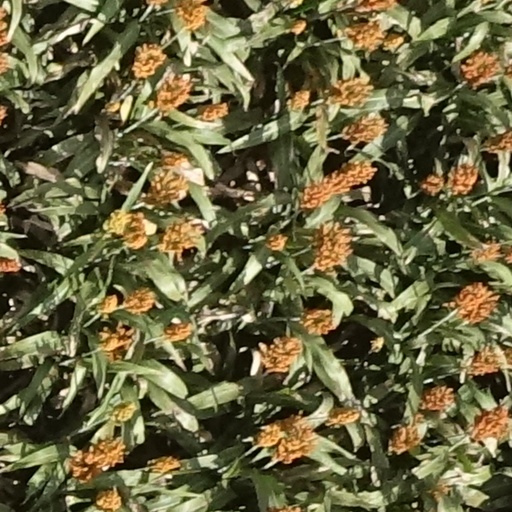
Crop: sorghum